Ratan Raajputh

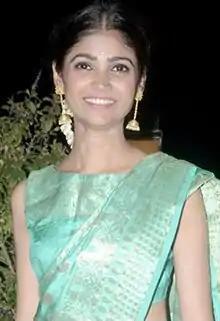

Ratan Raajputh, is an Indian television actress and blogger known for her portrayal of Laali in Agle Janam Mohe Bitiya Hi Kijo on Zee TV. Later, she went on to play Amba in "Mahabharat" & Santoshi in "Santoshi Maa".